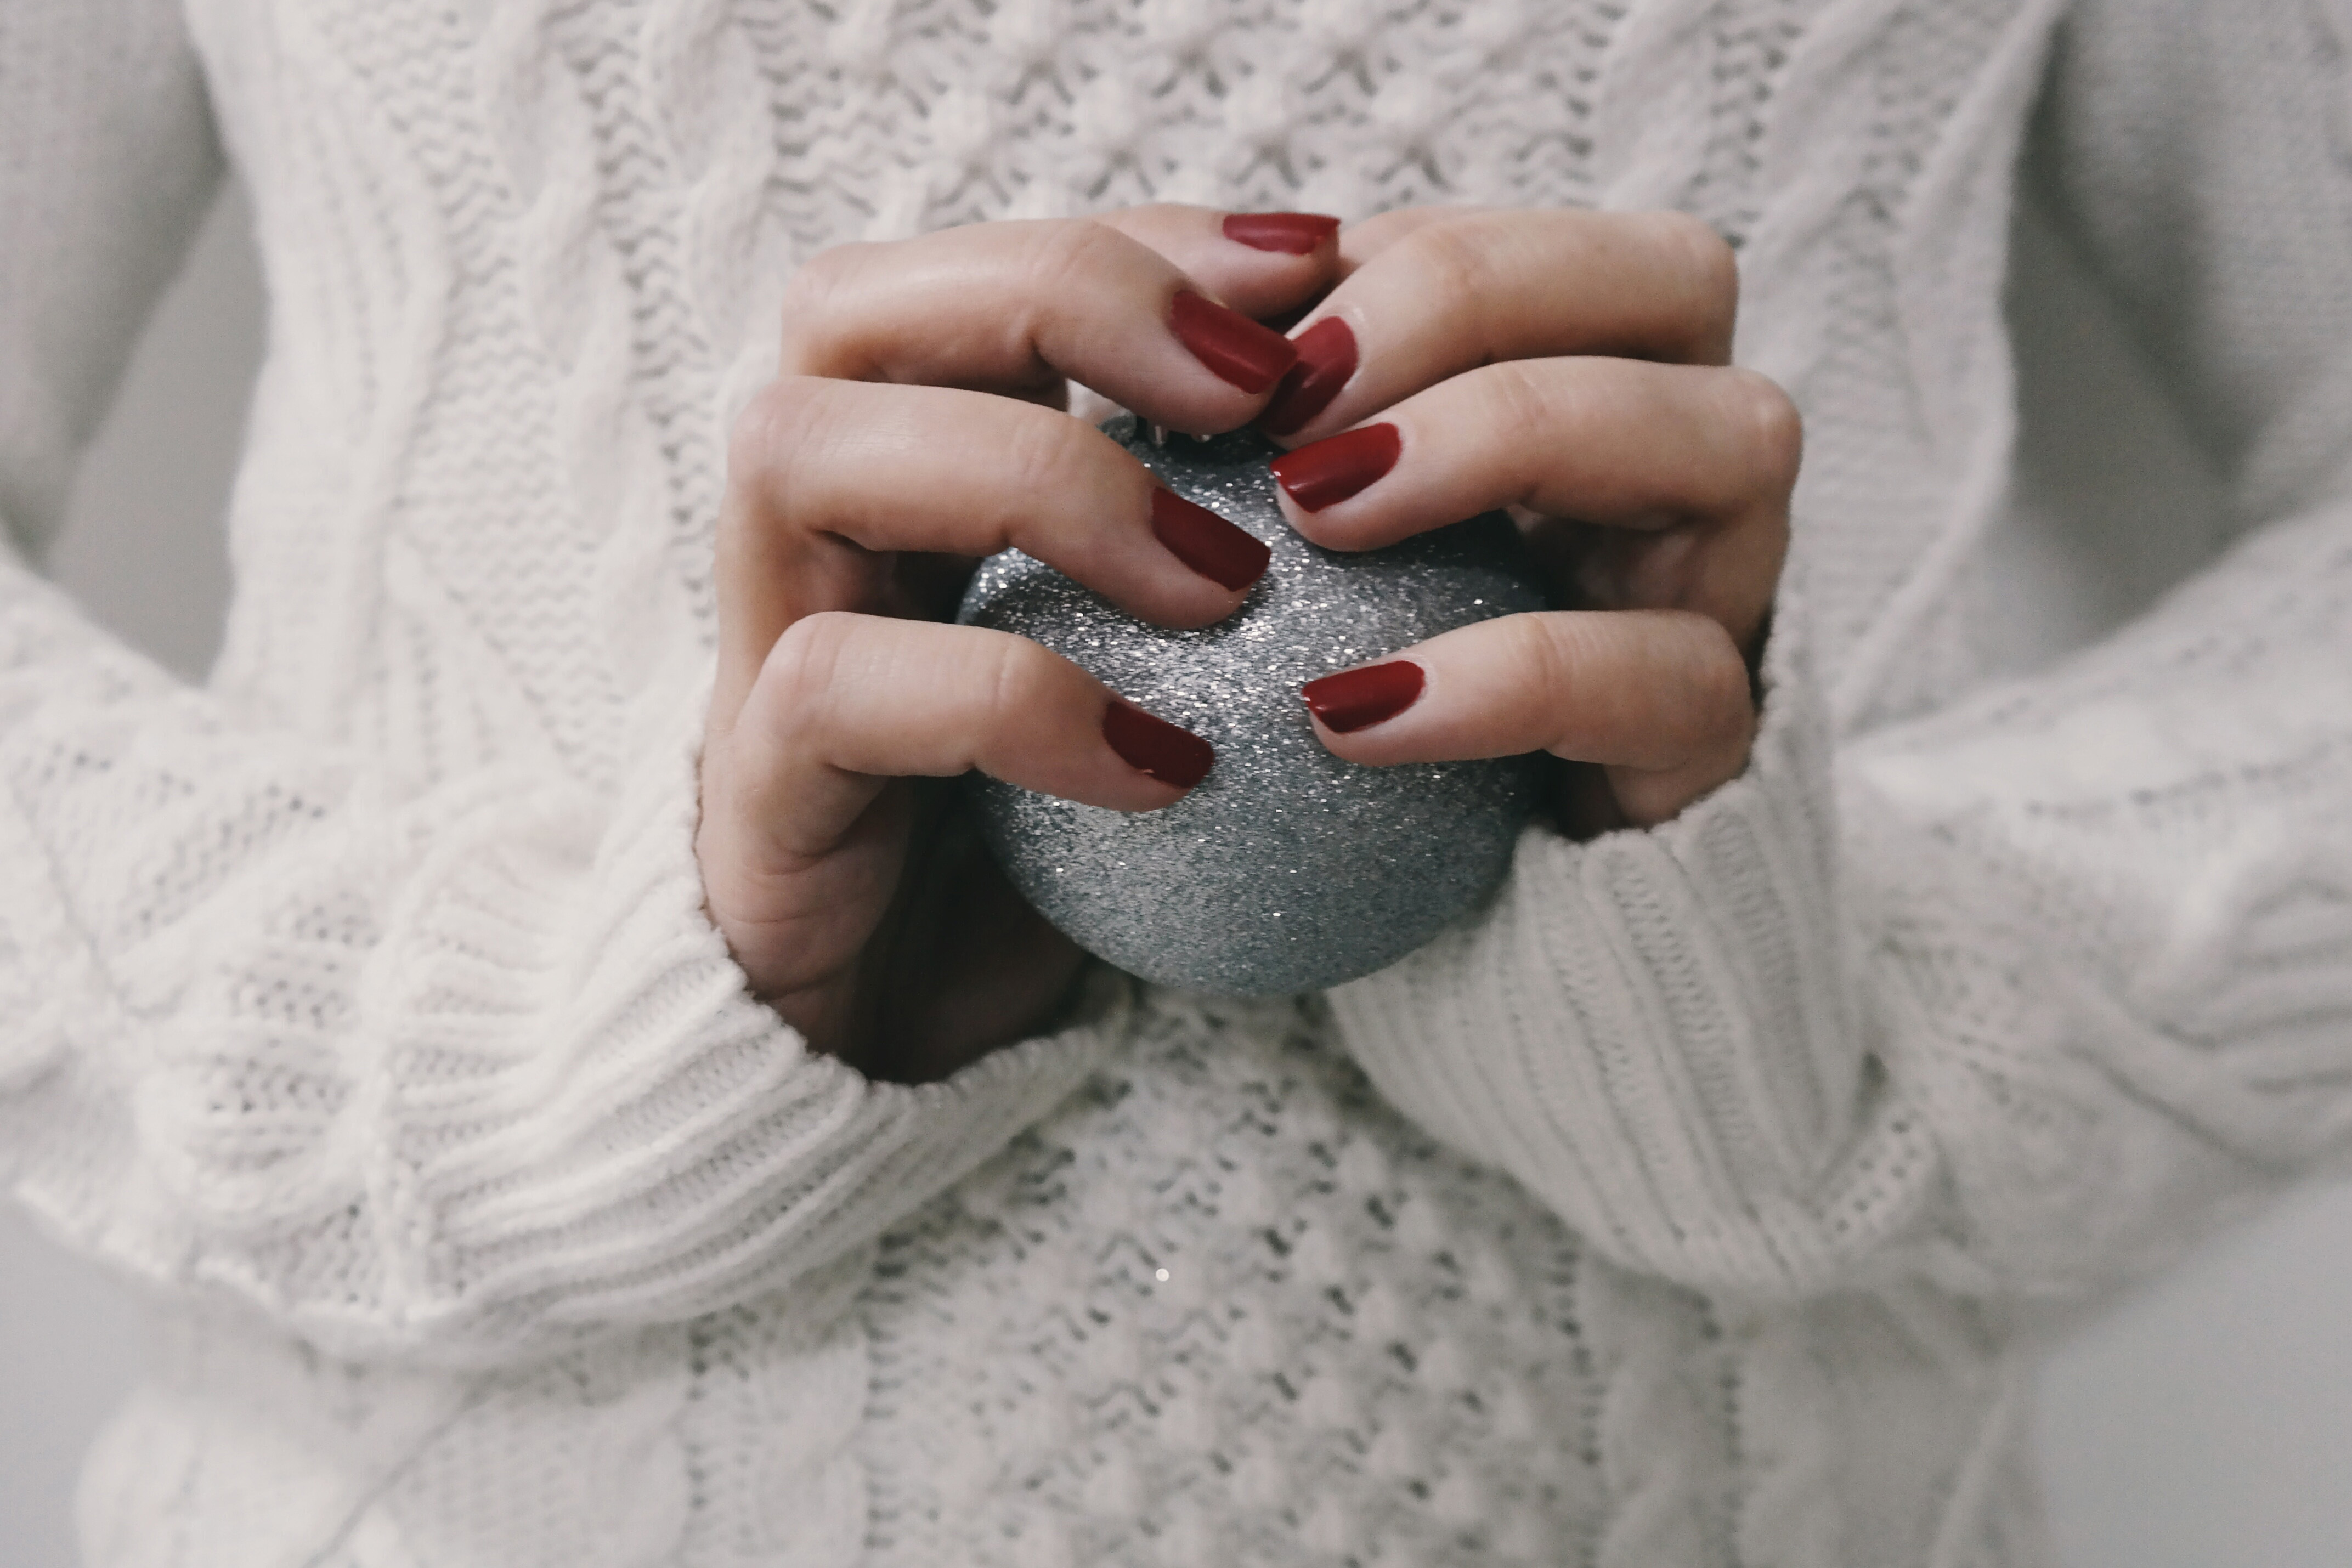
finger, hand, nail, wool, textile, crochet, thumb, knitting, lace, gesture